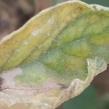
Crop: Tomato
Condition: mite-d